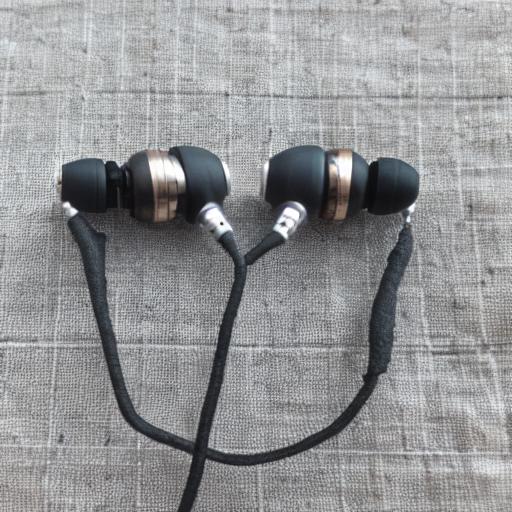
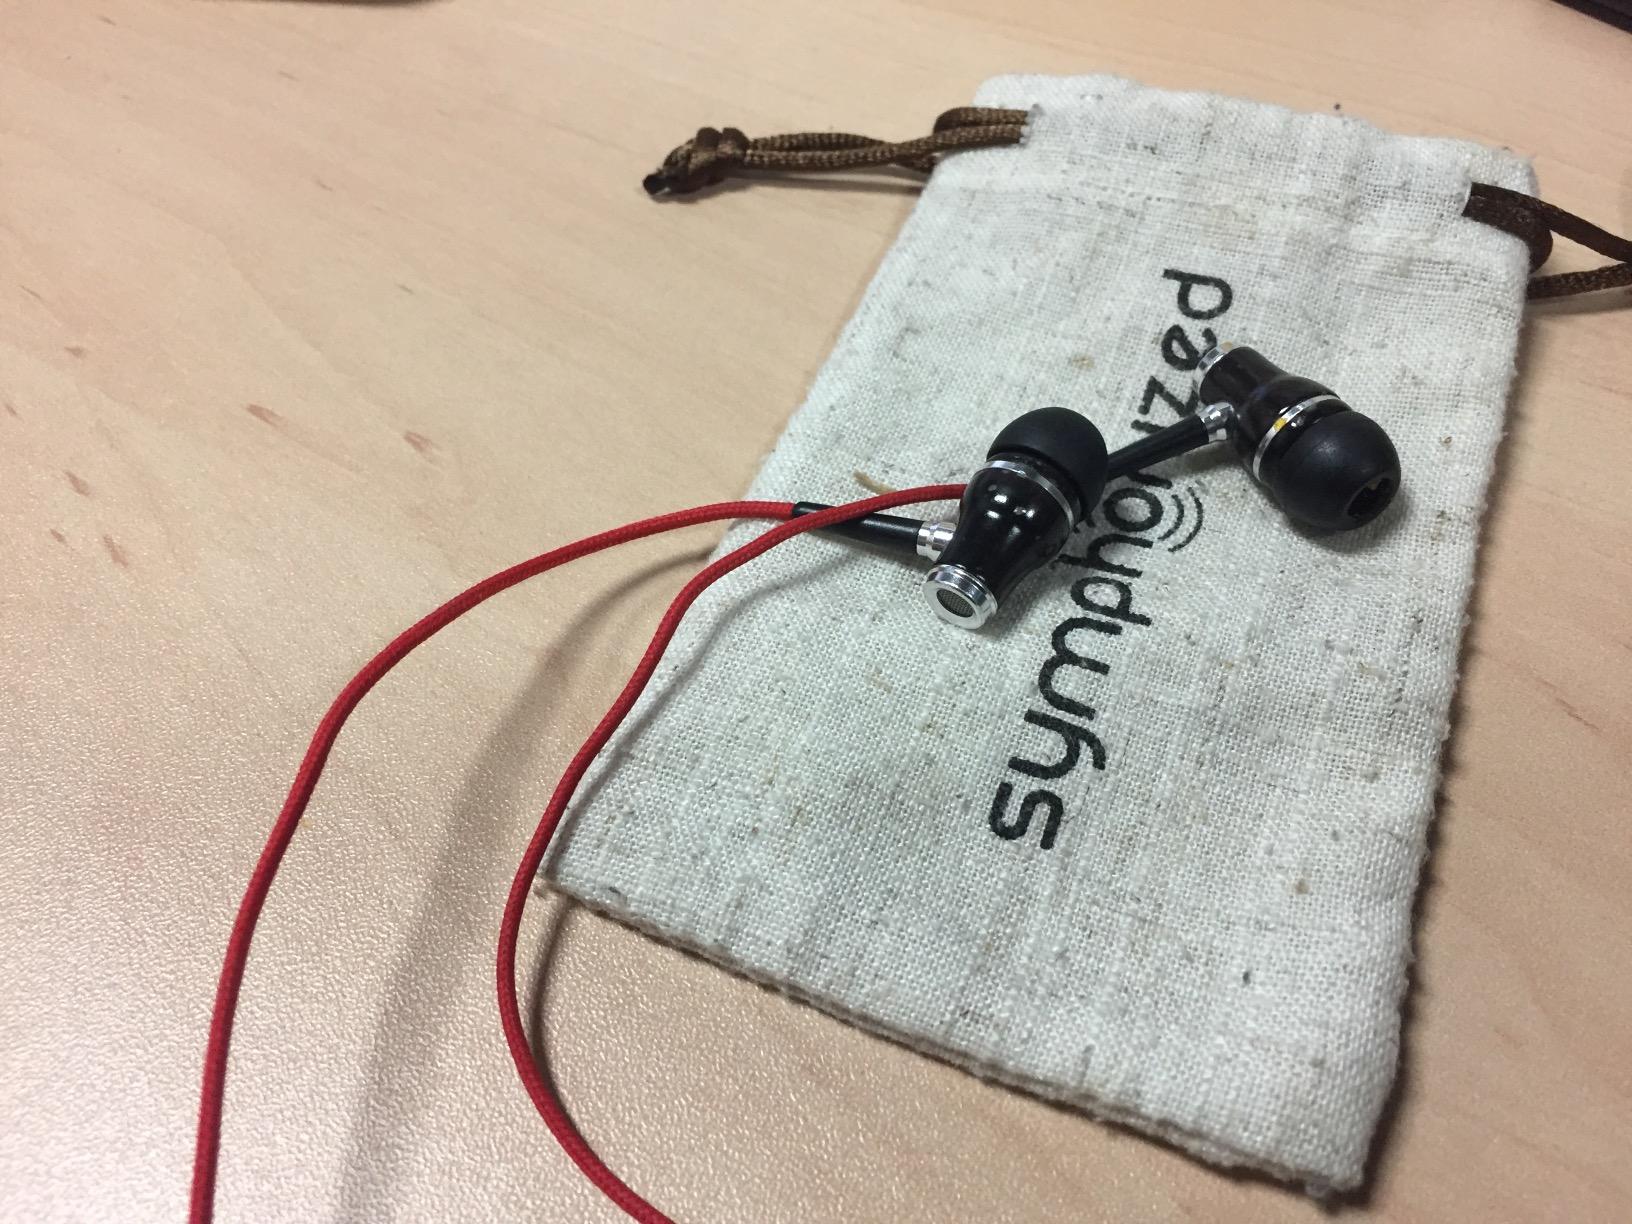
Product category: headphones
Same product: no